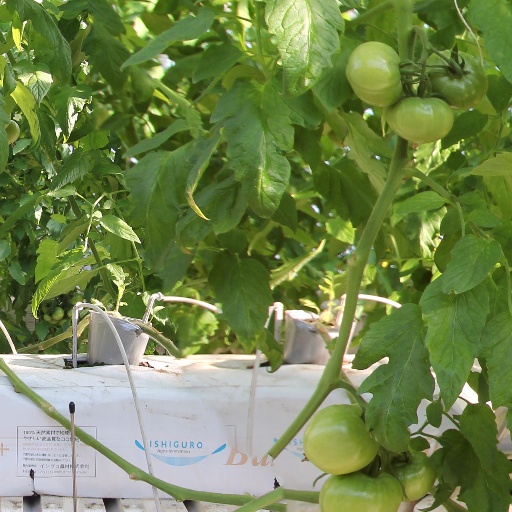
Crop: tomato